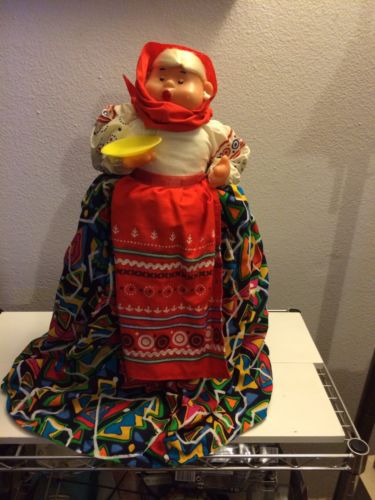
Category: toaster